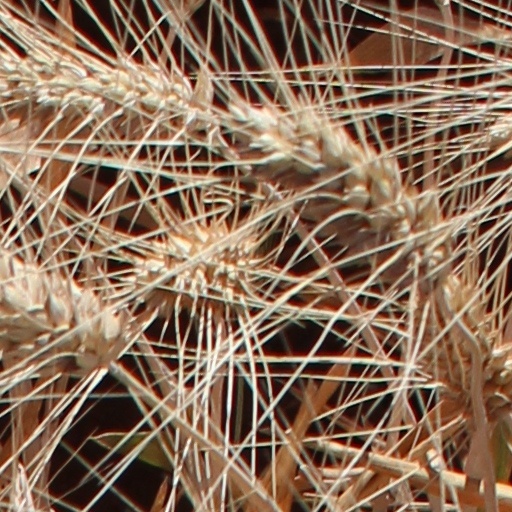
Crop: wheat